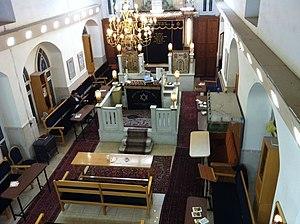
La communauté juive en Iran est parmi les plus anciennes du monde ; ses membres descendent des Juifs qui sont restés dans la région après l'exil en Babylone, quand les souverains achéménides du Premier Empire perse ont permis aux Juifs de retourner à Jérusalem.